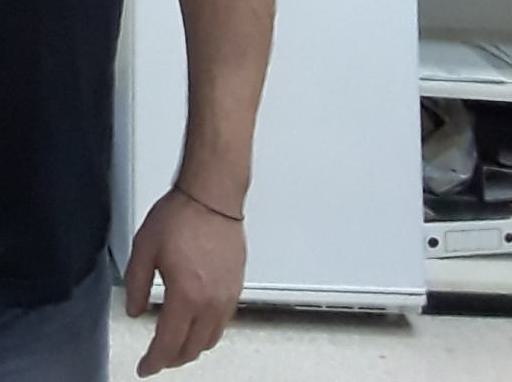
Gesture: no_gesture